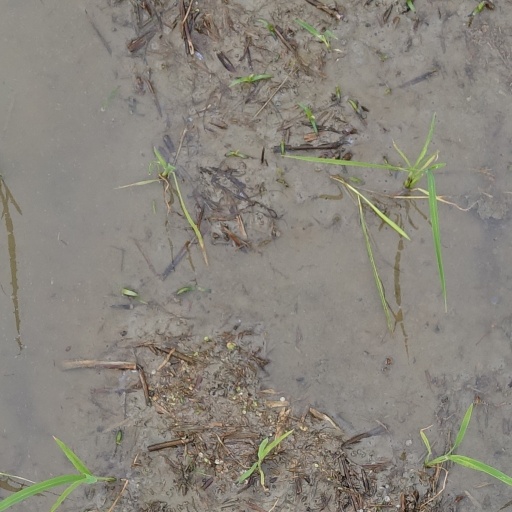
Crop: rice